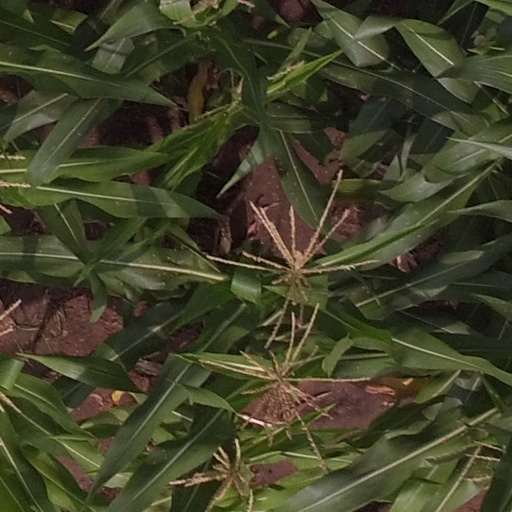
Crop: maize; corn